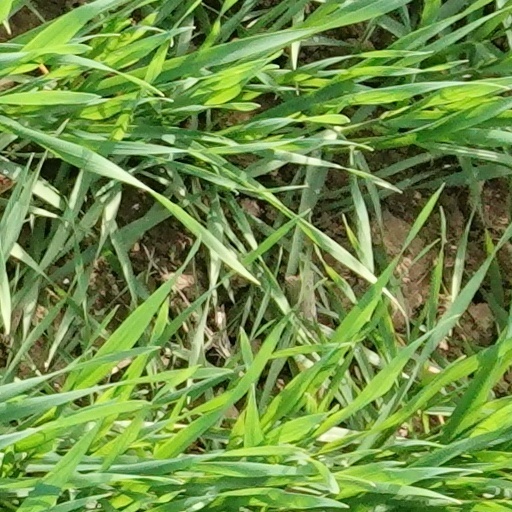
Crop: wheat